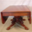
Label: table